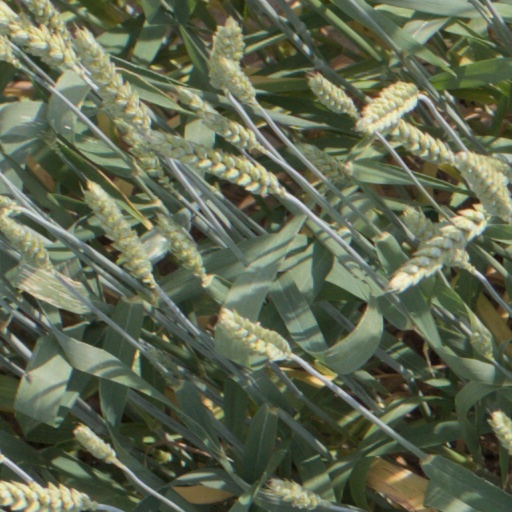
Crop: wheat